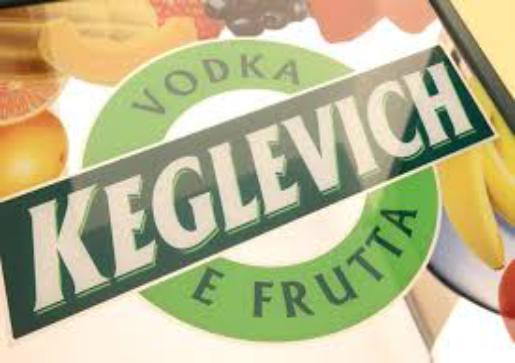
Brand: Keglevich
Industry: Food